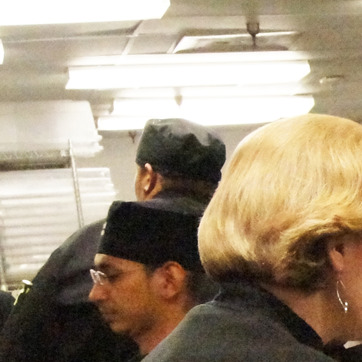
Material: hair